Hudson Heights, Manhattan

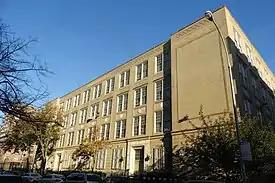
PS 187

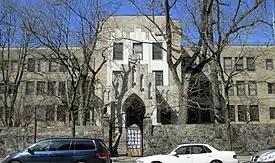
Mother Cabrini High School was founded in 1899; the building dates from 1930. The school was closed in June 2014; a Success Academy Charter School began operating there in September 2014.

For grades kindergarten through 8, Hudson Heights is zoned to the New York City Department of Education's P.S./I.S. 187 Hudson Cliffs; it had 796 students In 2013, 43% of the school's third grade students met state standards in English, as opposed to 28% in the entire city. The School Quality Snapshot of 2016–17 showed that 51% of the school's students met the state's standards in both English and Math, which compares favorably to citywide figures of 41% in English and 38% in Math.